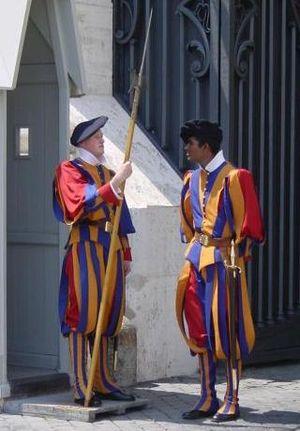
Les Gardes suisses sont des unités militaires de mercenaires suisses, qui étaient employées, sous forme de contrats de louage, par des souverains pour leur protection ainsi que pour la garde de leurs résidences. On les trouve auprès de nombreuses cours européennes à partir du XVᵉ siècle jusqu'au XIXᵉ siècle, par exemple en France, en Autriche, en Savoie, ou encore à Naples.
La diplomatie du Saint-Siège est l'activité de négociation internationale de l'Église catholique romaine.
La Garde suisse pontificale est une force militaire chargée de veiller à la sécurité du pape et du Vatican. Elle est la dernière Garde suisse encore existante parmi les détachements de mercenaires suisses qui servaient de garde rapprochée et protocolaire dans différentes cours européennes à partir du XVᵉ siècle. Créée le 22 janvier 1506 sur l'ordre du pape Jules II, elle est aujourd'hui l'une des plus petites armées du monde avec 135 militaires, derrière la Compagnie des Carabiniers du Prince de Monaco.
Alois Estermann, né le 29 octobre 1954 à Gunzwil et mort le 4 mai 1998 au Vatican est une personnalité militaire suisse. Il fut le 31ᵉ commandant de la Garde suisse pontificale en 1998.